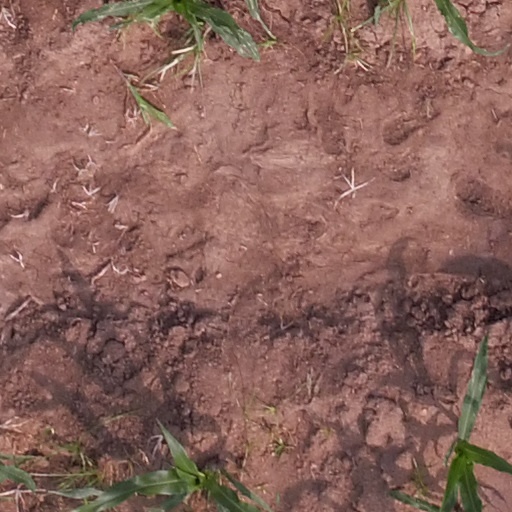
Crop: maize; corn